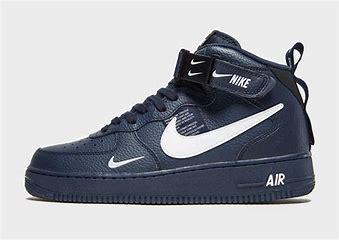
Brand: Nike
Model: Air Force 1 07 LV8